Manara (film)

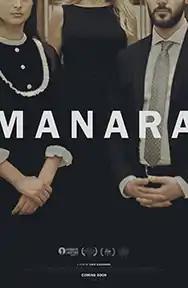
Film poster

Manara is the second short film directed by Lebanese filmmaker Zayn Alexander. It premiered in 2019 during the 76th Venice International Film Festival in the section. The film was awarded the top prize at the 5th annual Laguna Sud - Il Cinema fuori dal Palazzo by a jury that included director Paola Randi, director of photography Valerio Azzali, and writer . It went on to win the "Ahmed Khedr Award for Excellence in Arab Filmmaking" at the 2020 ÉCU The European Independent Film Festival and "Best Narrative Short Film" at the 2020 Alexandria Short Film Festival in Egypt.